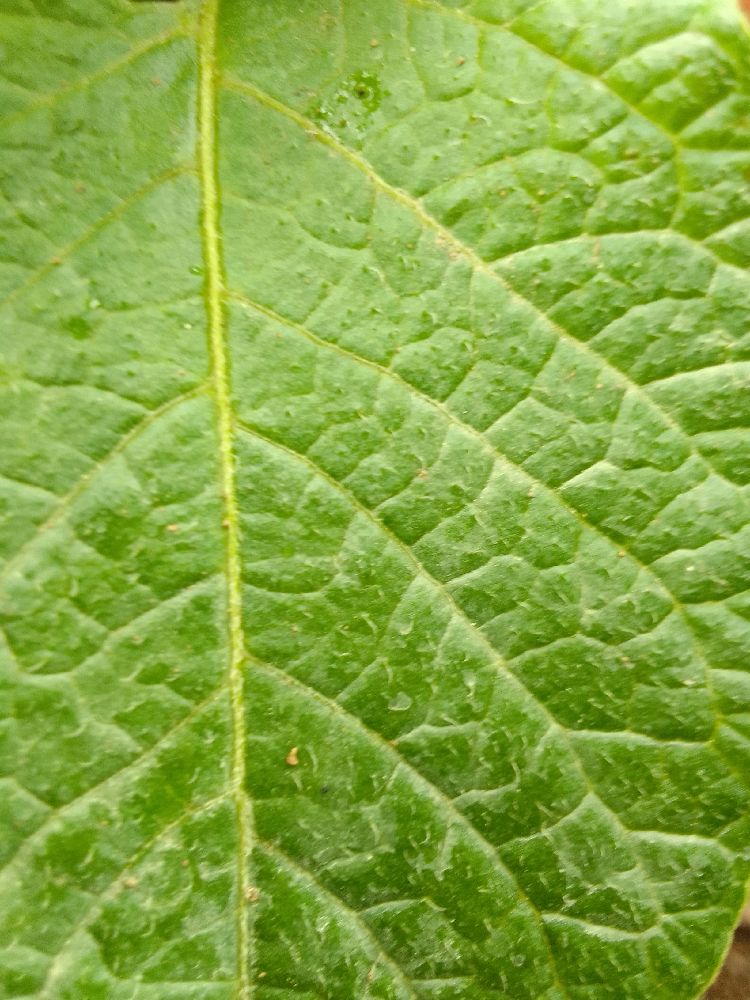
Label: Healthy